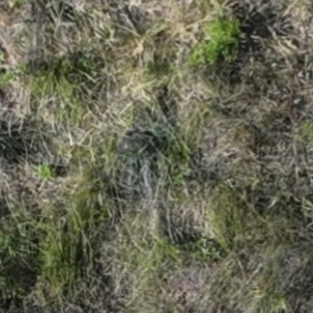
Month: july
Dye color: blue
Dye concentration: high